Chalice

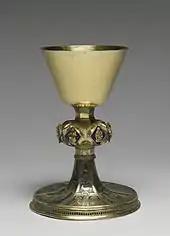
Late medieval chalice in silver-gilt with enamels of Saints and Scenes from the Life of Christ

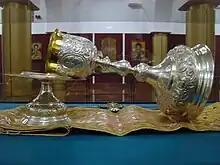
Silver chalice in the museum of the Romanian Orthodox Archbishopy of the Vad, Feleac, and Cluj

A chalice (from Latin 'cup', taken from the Ancient Greek 'cup') is a drinking cup raised on a stem with a foot or base. Although it is a technical archaeological term, in modern parlance the word is now used almost exclusively for the cups used in Christian liturgy as part of a service of the Eucharist, such as a Catholic mass. These are normally made of metal, but neither the shape nor the material is a requirement. Most have no handles, and in recent centuries the cup at the top has usually been a simple flared shape.